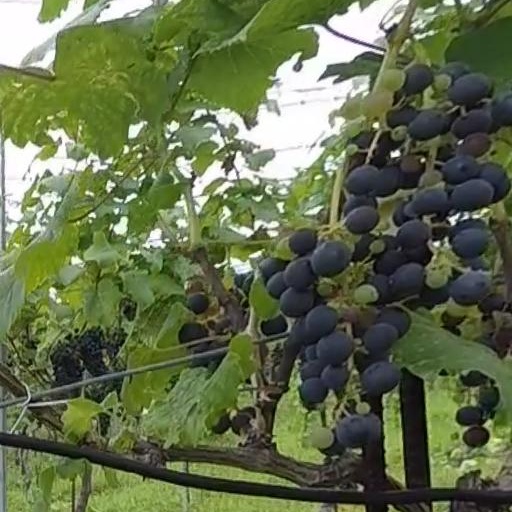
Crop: grape